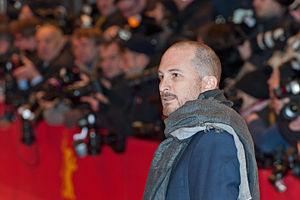
Darren Aronofsky [ˈdæɹən ˈɛɹənˈɔfski], né le 12 février 1969 à Brooklyn, est un réalisateur américain. Il travaille aussi en tant que scénariste et producteur.